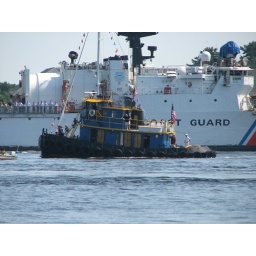
The little blue tug that was in the tall ship parade.